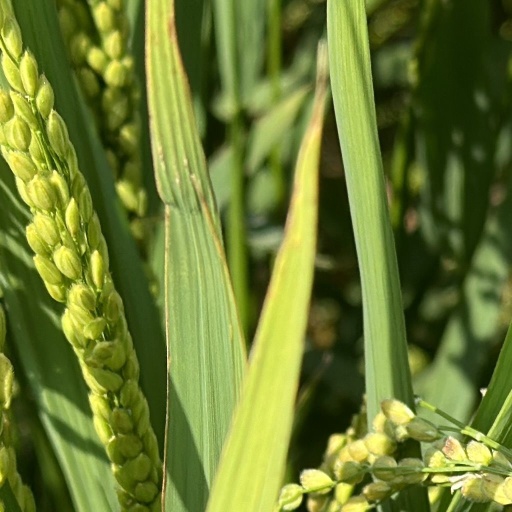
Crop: rice